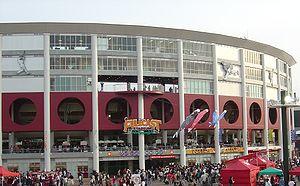
Le Miyagi Baseball Stadium est un stade de baseball situé à Sendai dans la préfecture de Miyagi au Japon.